Gachnang

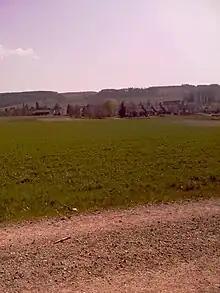
Farm land in Kefikon village

Gachnang has an area, , of . Of this area, or 65.0% is used for agricultural purposes, while or 16.7% is forested. Of the rest of the land, or 17.9% is settled (buildings or roads), or 0.4% is either rivers or lakes and or 0.6% is unproductive land.